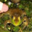
Label: frog